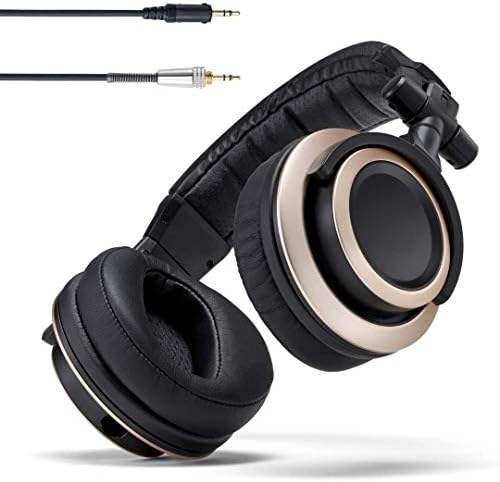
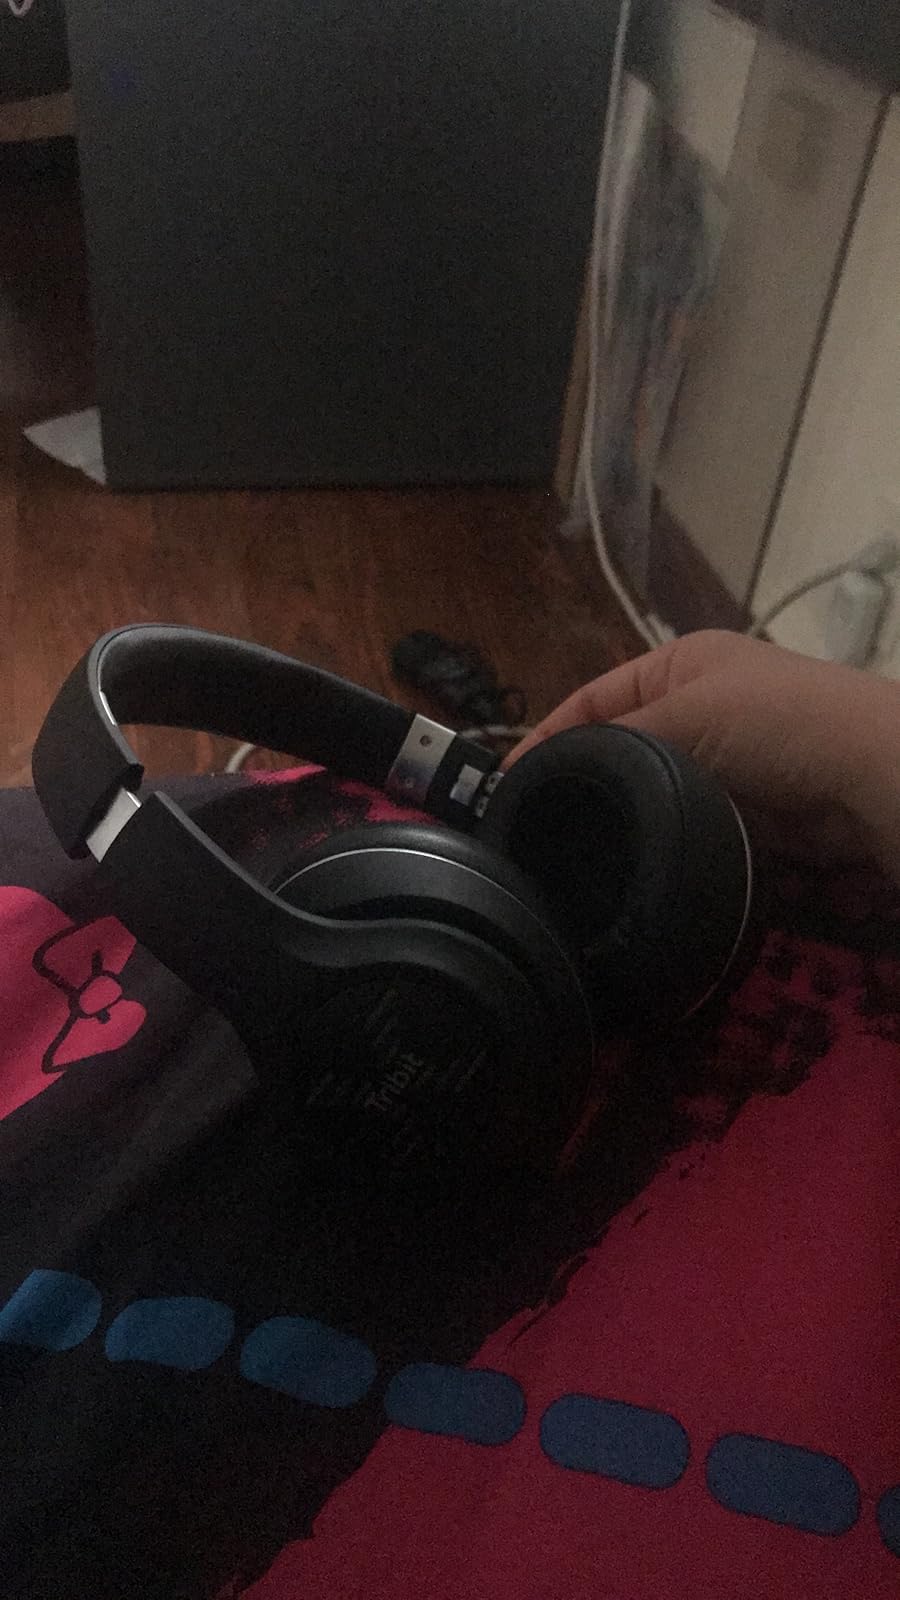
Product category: headphones
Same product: no